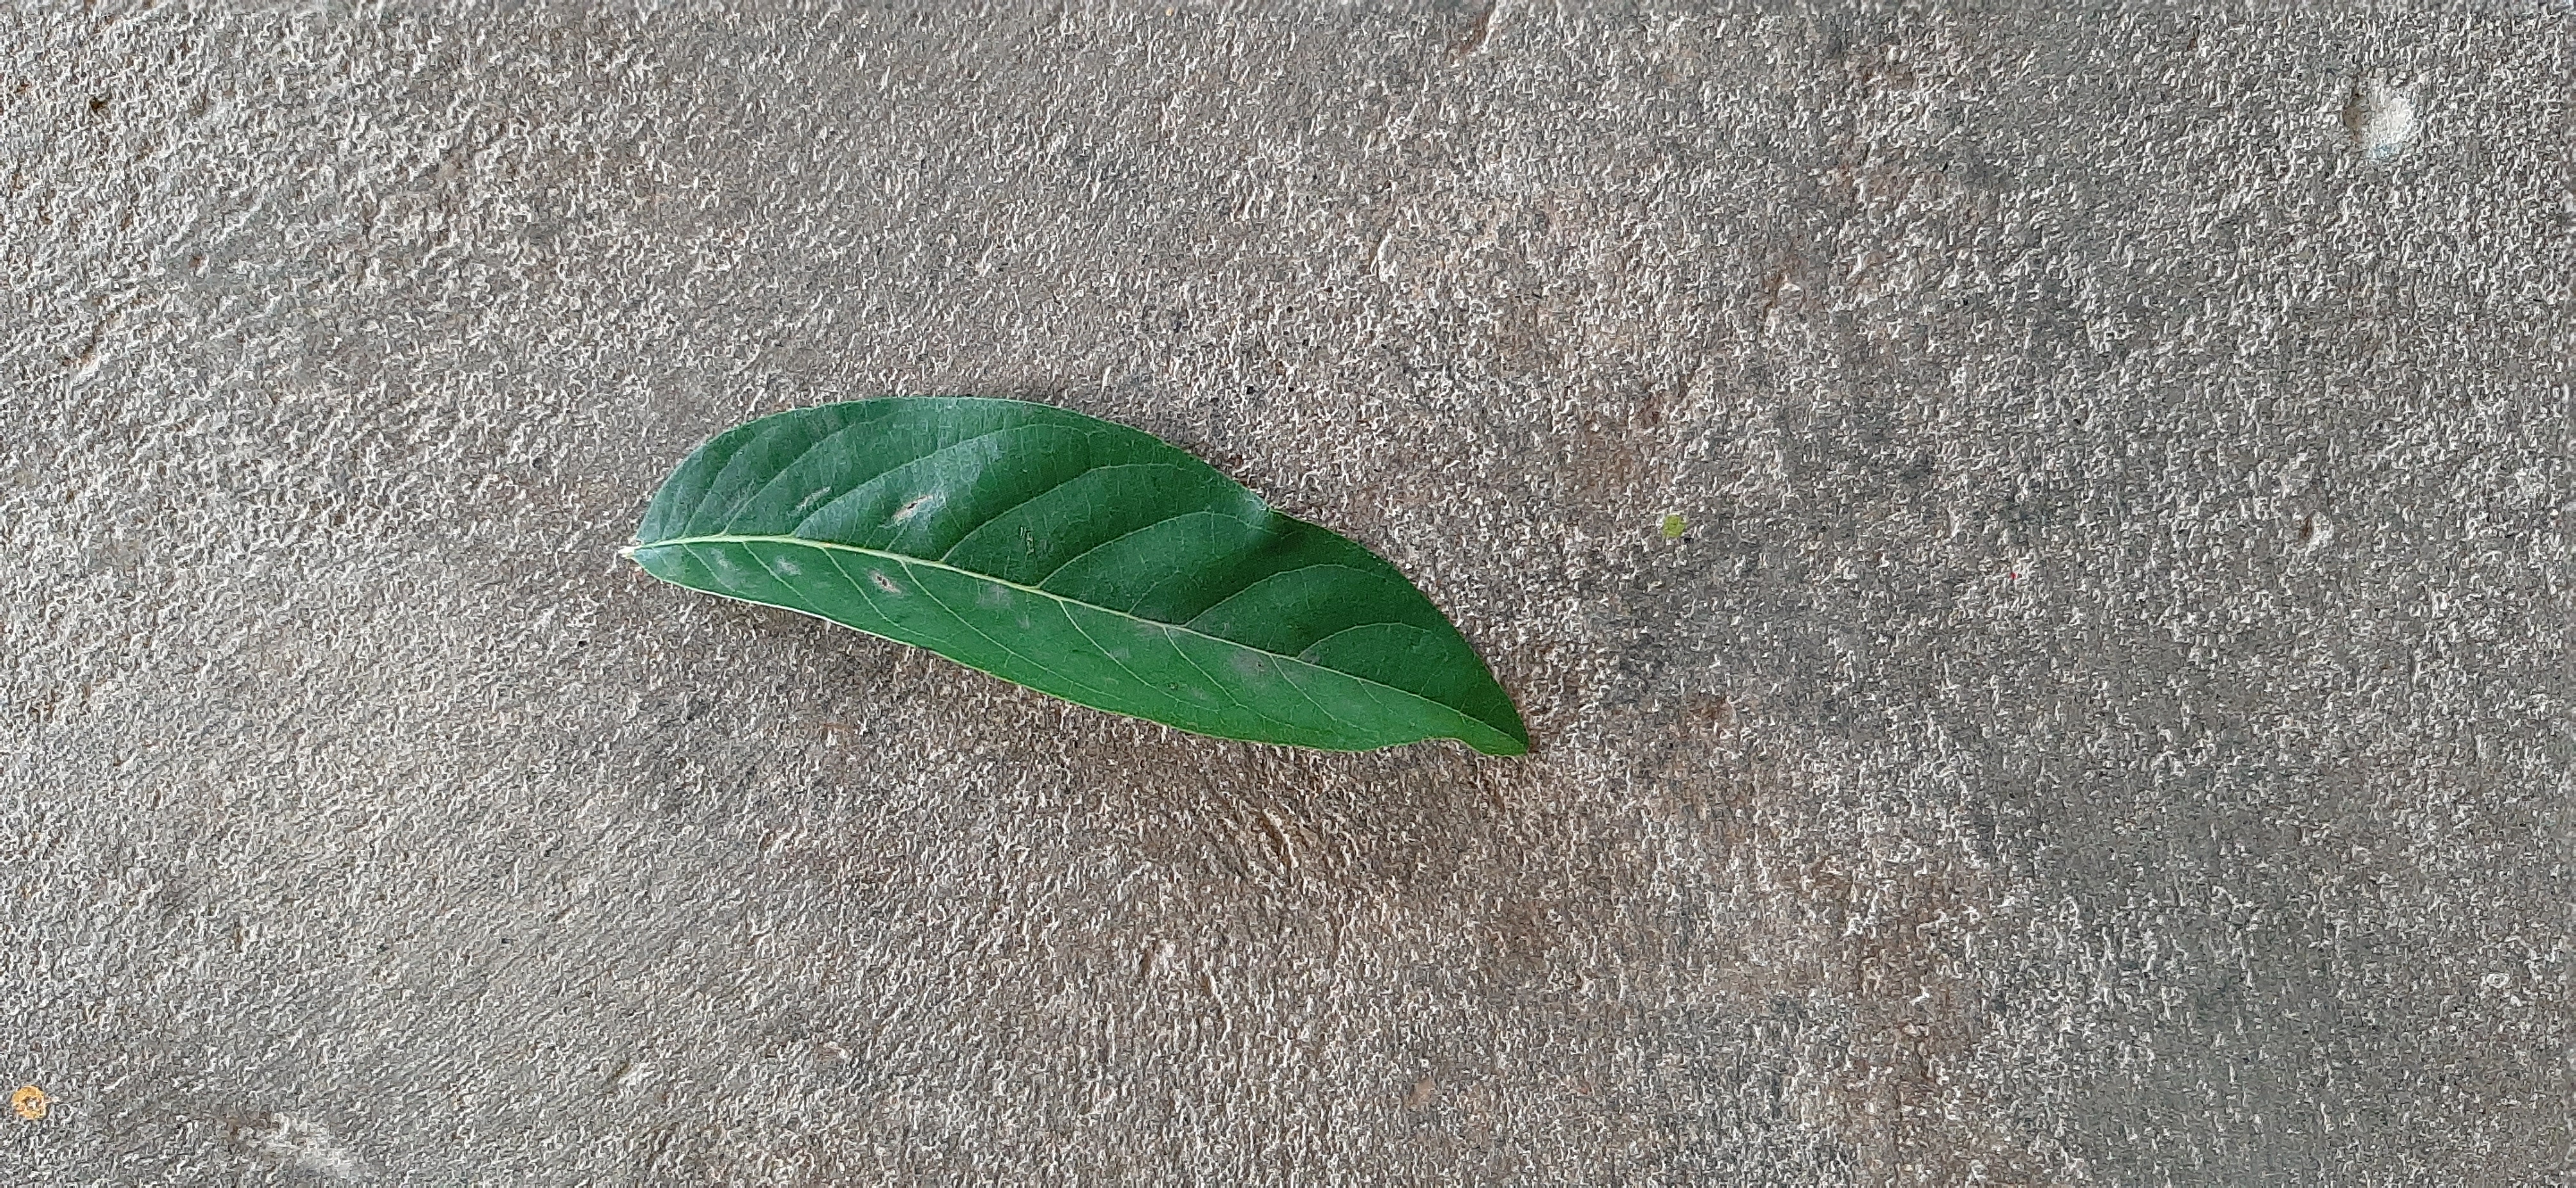
Plant: Seethapala